History of Crystal Palace F.C.

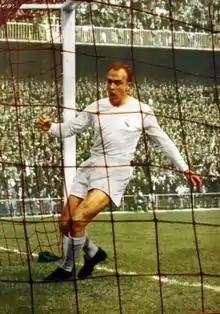
Alfredo Di Stéfano, who played for Real Madrid against Palace in 1962. The "Croydon Advertiser" reported that his "move that led to Madrid's fourth goal was conducted with effortless ease at walking pace."

On Wednesday 18 April 1962, Palace achieved distinction when the great Real Madrid team of that era made their first ever appearance in London in a friendly match at Selhurst Park to celebrate the opening of the club's new floodlights, and it was only two weeks before the Spanish giants were due to play Benfica in the European Cup final. Madrid beat Palace 4–3 in a thrilling match. Arthur Rowe resigned as Palace manager for health reasons in December 1962, and the club appointed former player Dick Graham to replace him. The 1962–63 season saw the club finish eleventh, before gaining promotion to the Second Division the following season, after finishing second behind Coventry City on goal average.